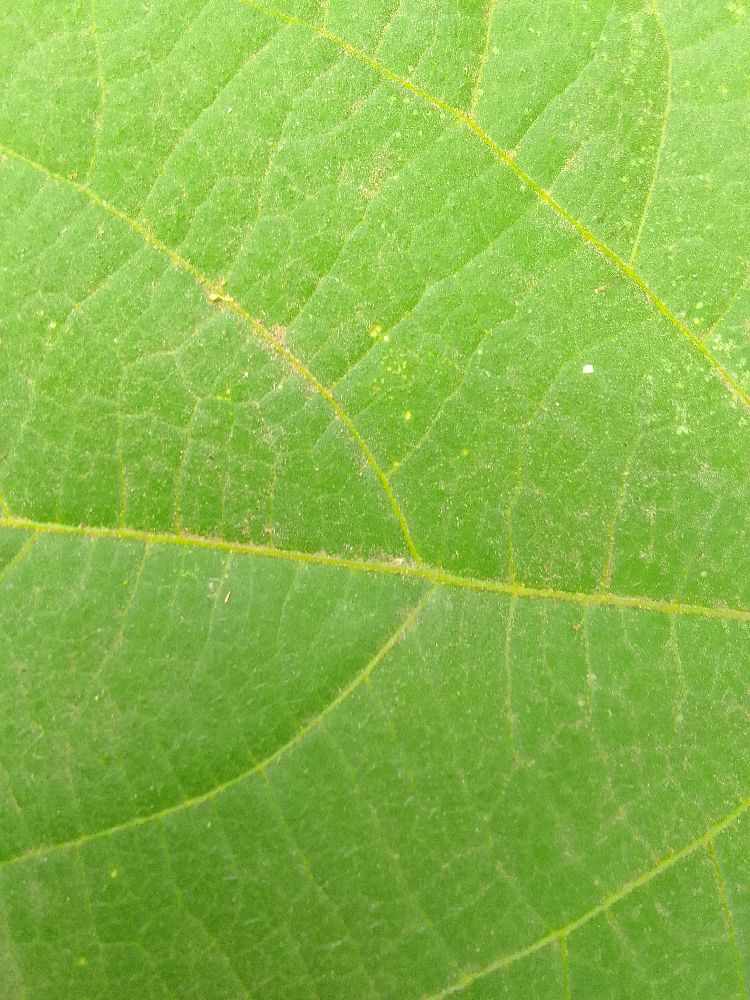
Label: healthy